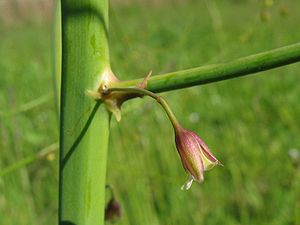
Biplante
Aspargesplantens lille blomst giver god næring til bierne.
Biplanter er planter, som er af betydning for biavlen, typisk fordi de har megen pollen eller megen nektar, eller fordi de blomstrer på et tidspunkt, hvor bierne ikke kan finde så meget nektar andre steder. Der er lavet meget omhyggelige undersøgelser over, hvilke planter bierne helst besøger, og over værdien af disse planters pollen og nektar for bierne og deres yngel. Her kan man især få god viden i Biplanteflora